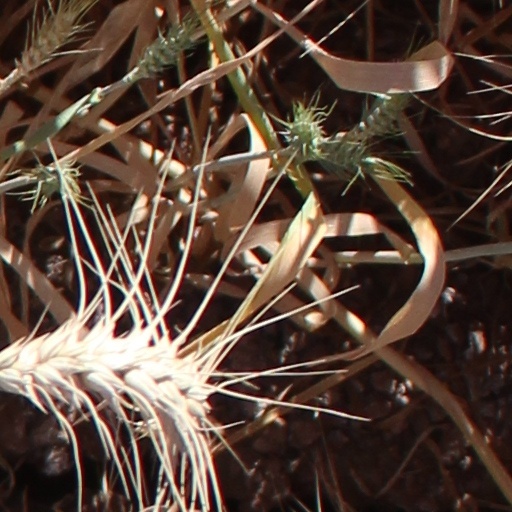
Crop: wheat